Question: Please indicate a possible affordance area of the hold_book that can be used for holding
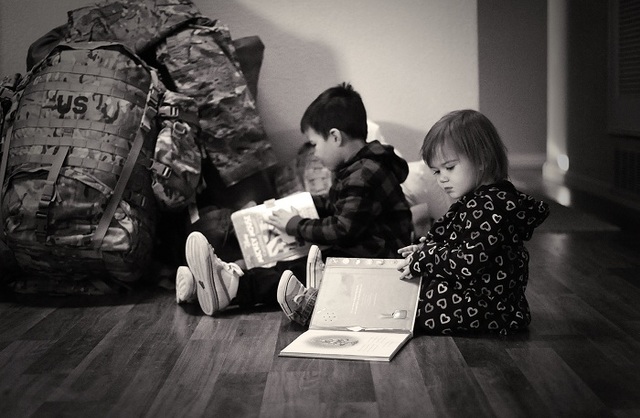
Answer: [281.5, 259, 422.5, 357]